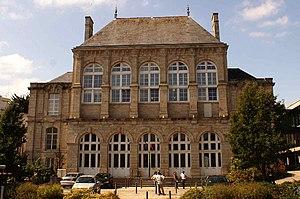
Vannes, le palais de justice
L'histoire de Vannes se déploie sur plusieurs millénaires, depuis la protohistoire. Après la guerre qui les opposa aux légions de César, l’administration romaine fait de Darioritum, nom antique de la ville, la civitas des Vénètes à la fin du Iᵉʳ siècle av. J.-C. sous le règne d'Auguste. À la fin de l'Empire romain, des colons bretons ainsi que des soldats maures sont installés pour protéger la région des pirates saxons. C’est aussi entre le IIIᵉ siècle et le Vᵉ siècle que la ville se fortifie et se christianise. La ville accueille l’évêché et les ordres religieux catholiques en 465 lors du concile de Vannes. Ce concile consacre Patern, saint patron de la cité, saint fondateur de Bretagne et premier évêque attesté de Vannes.
Vannes /van/ est une commune française située dans l’ouest de la France sur la côte sud de la région Bretagne. La ville, située en Basse-Bretagne, est la préfecture du département du Morbihan, et le siège d'une agglomération de 135 882 habitants. Centre économique et destination touristique à la tête d’une aire urbaine de 157 007 habitants au 1ᵉʳ janvier 2016, et d'une population municipale de 53 218 habitants au 1ᵉʳ janvier 2016, Vannes est la 4ᵉ agglomération de la région Bretagne en nombre d'habitants, et le 3ᵉ pôle universitaire de Bretagne.